The Nightmare Before Christmas

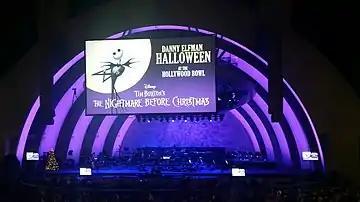
Elfman's "The Nightmare Before Christmas" live at the Hollywood Bowl, 2015

A live concert, produced by Disney Concerts, was held at the Hollywood Bowl in October 2015 and was followed by subsequent performances in 2016 and 2018. The shows featured Elfman, O'Hara, and Page reprising their roles from the film. In December 2019, this show came to Europe, with dates in Edinburgh, Glasgow, London and Dublin.